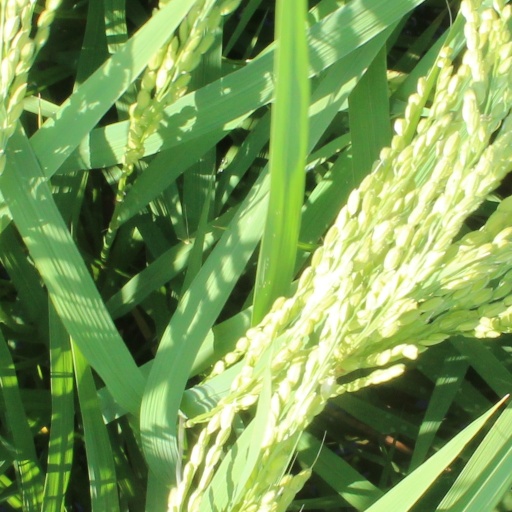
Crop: rice